Describe the emotion expressed in this image:  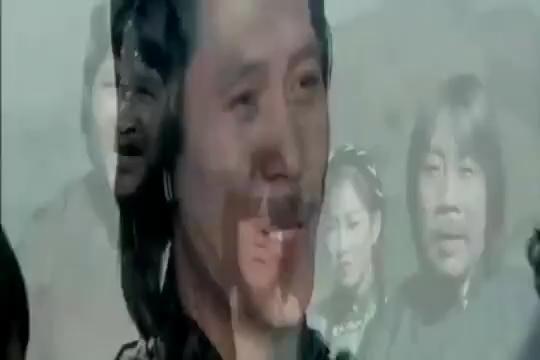
This person displays Pain, valence and arousal with low intensity.